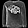
Label: Pullover